Torsten Löwgren

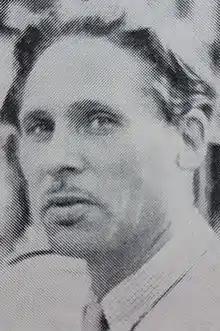
Torsten Konrad Löwgren

Torsten Konrad Löwgren (1903–1991) was a Swedish painter, born in Gävle. He studied at "Lennart Berggrens målarskola" in Stockholm, and at the Royal Swedish Academy of Arts. He painted landscapes from Stockholm and its surroundings.